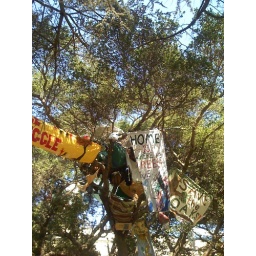
Three acorns for the tree house biches, or we let in the students and givem your bongos.